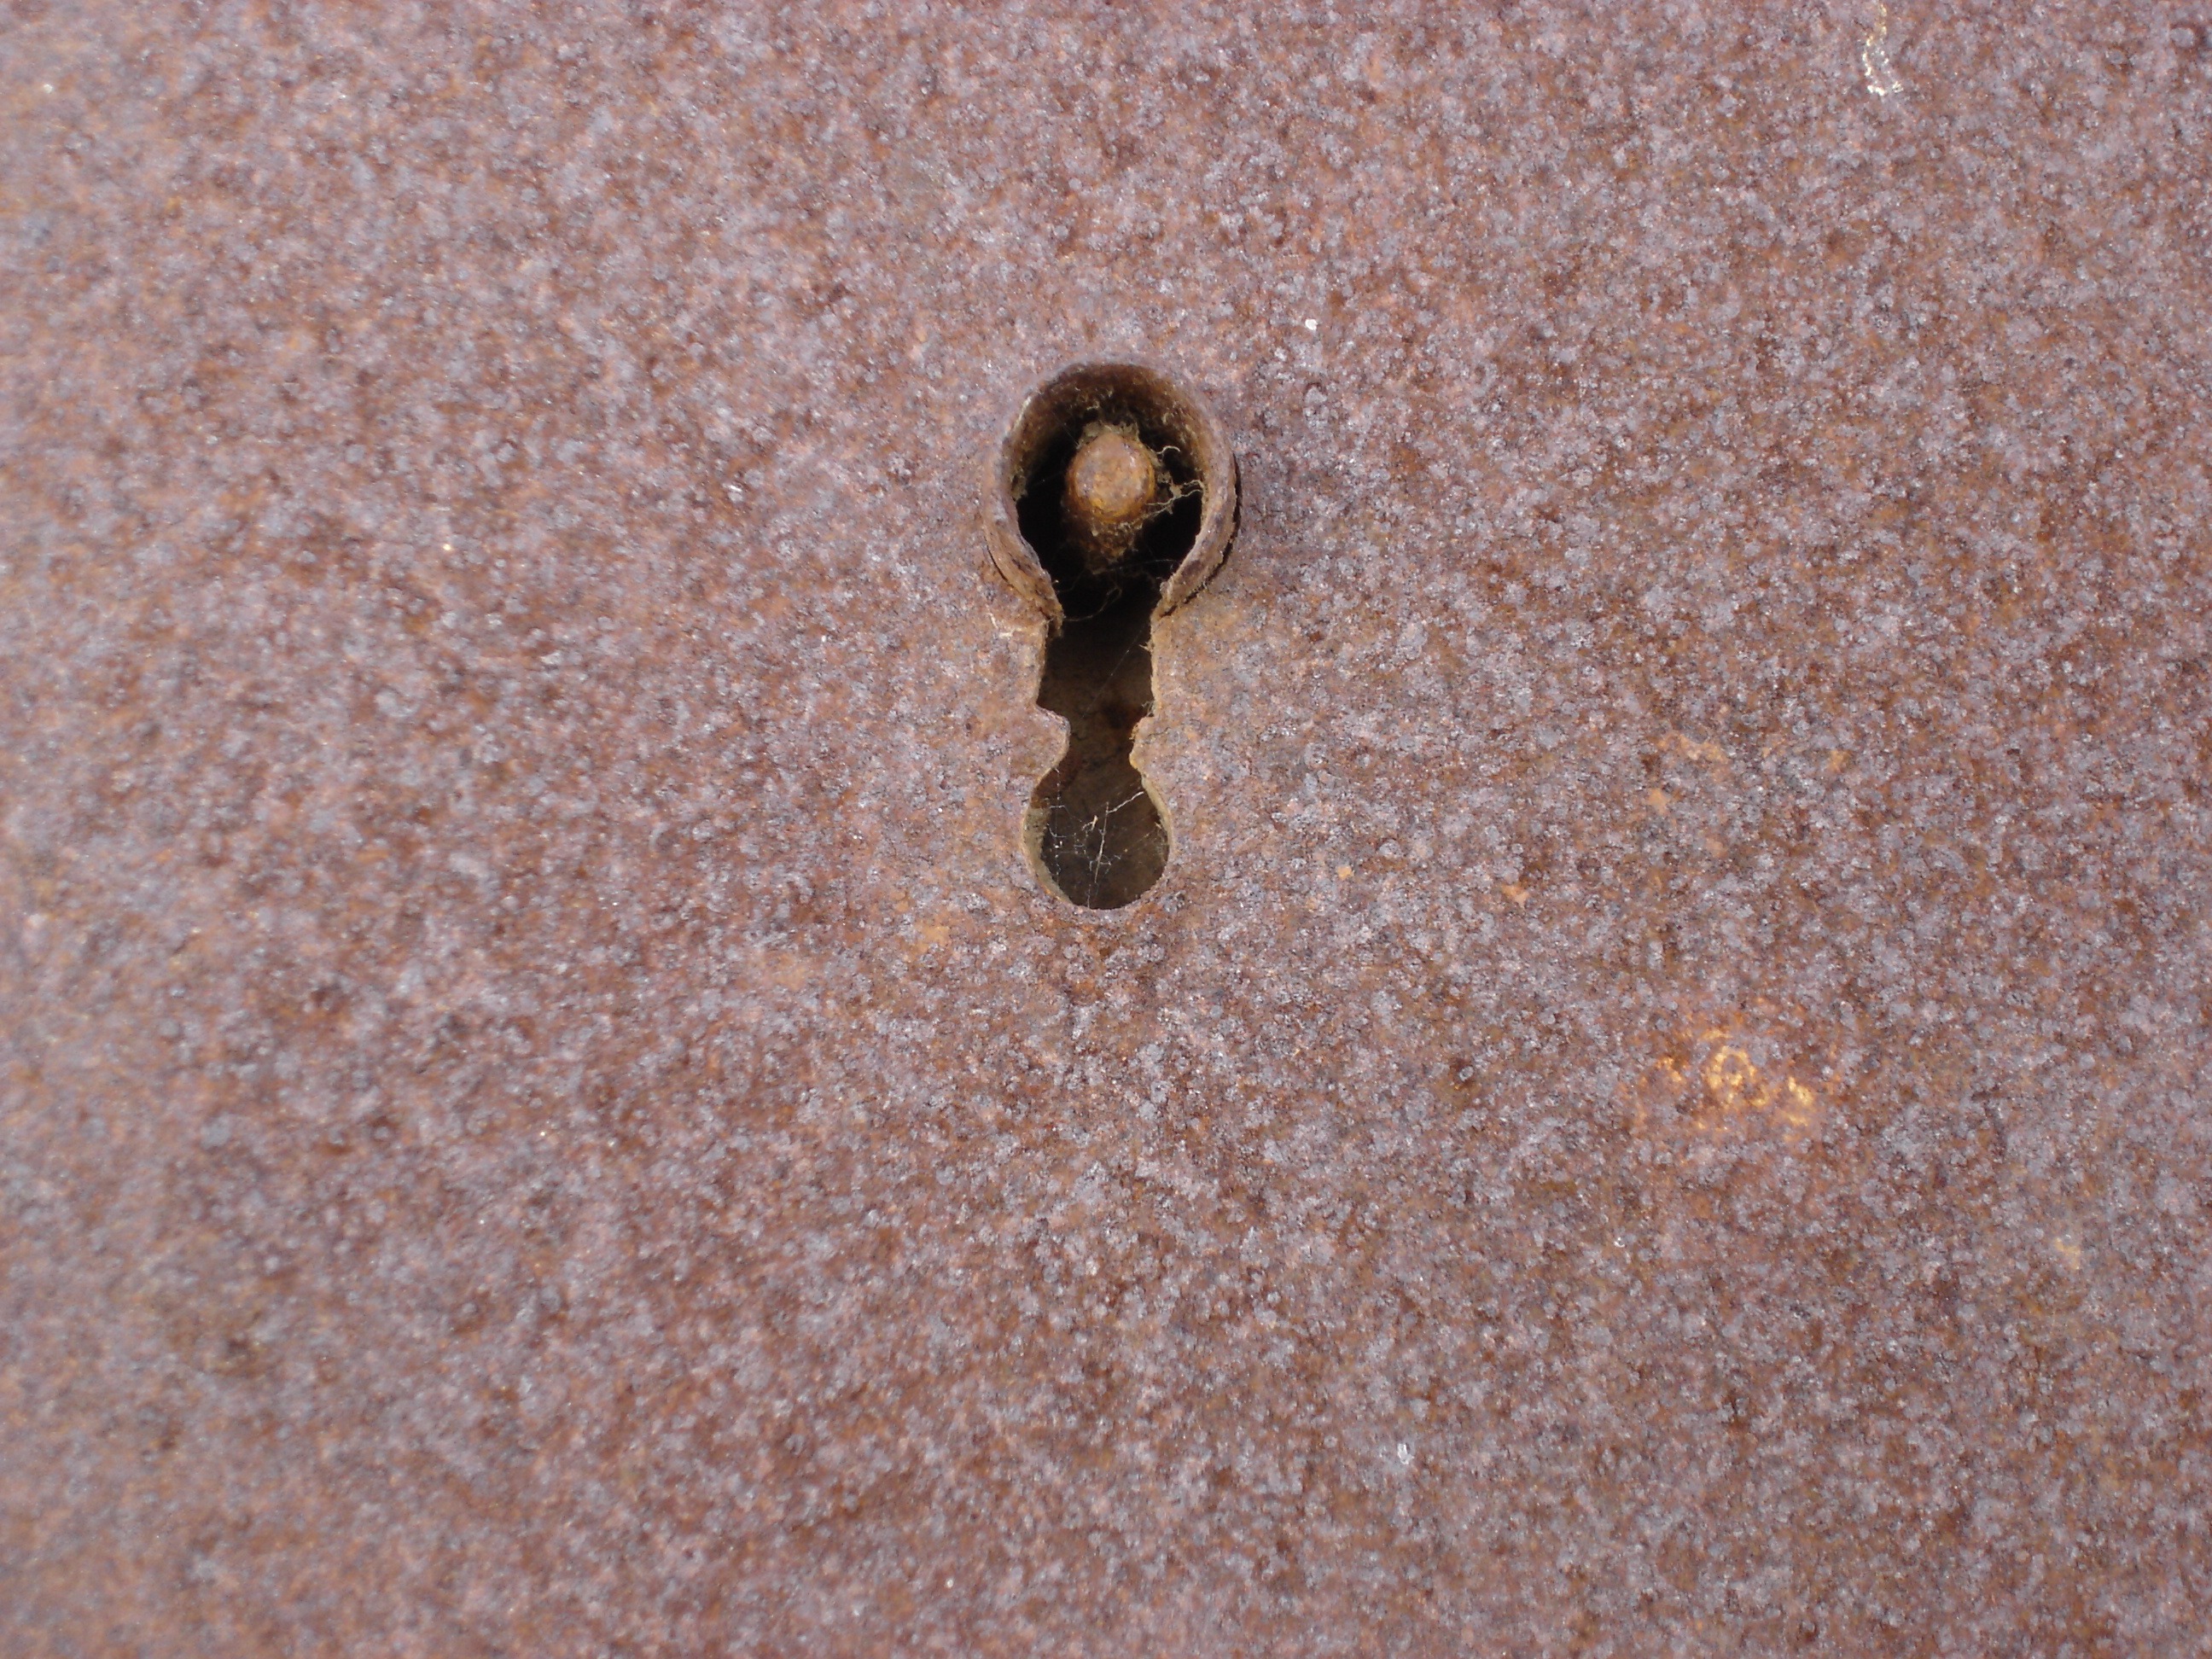
sand, floor, asphalt, key, soil, grunge, door, goal, material, iron, stainless, spider webs, flooring, key hole